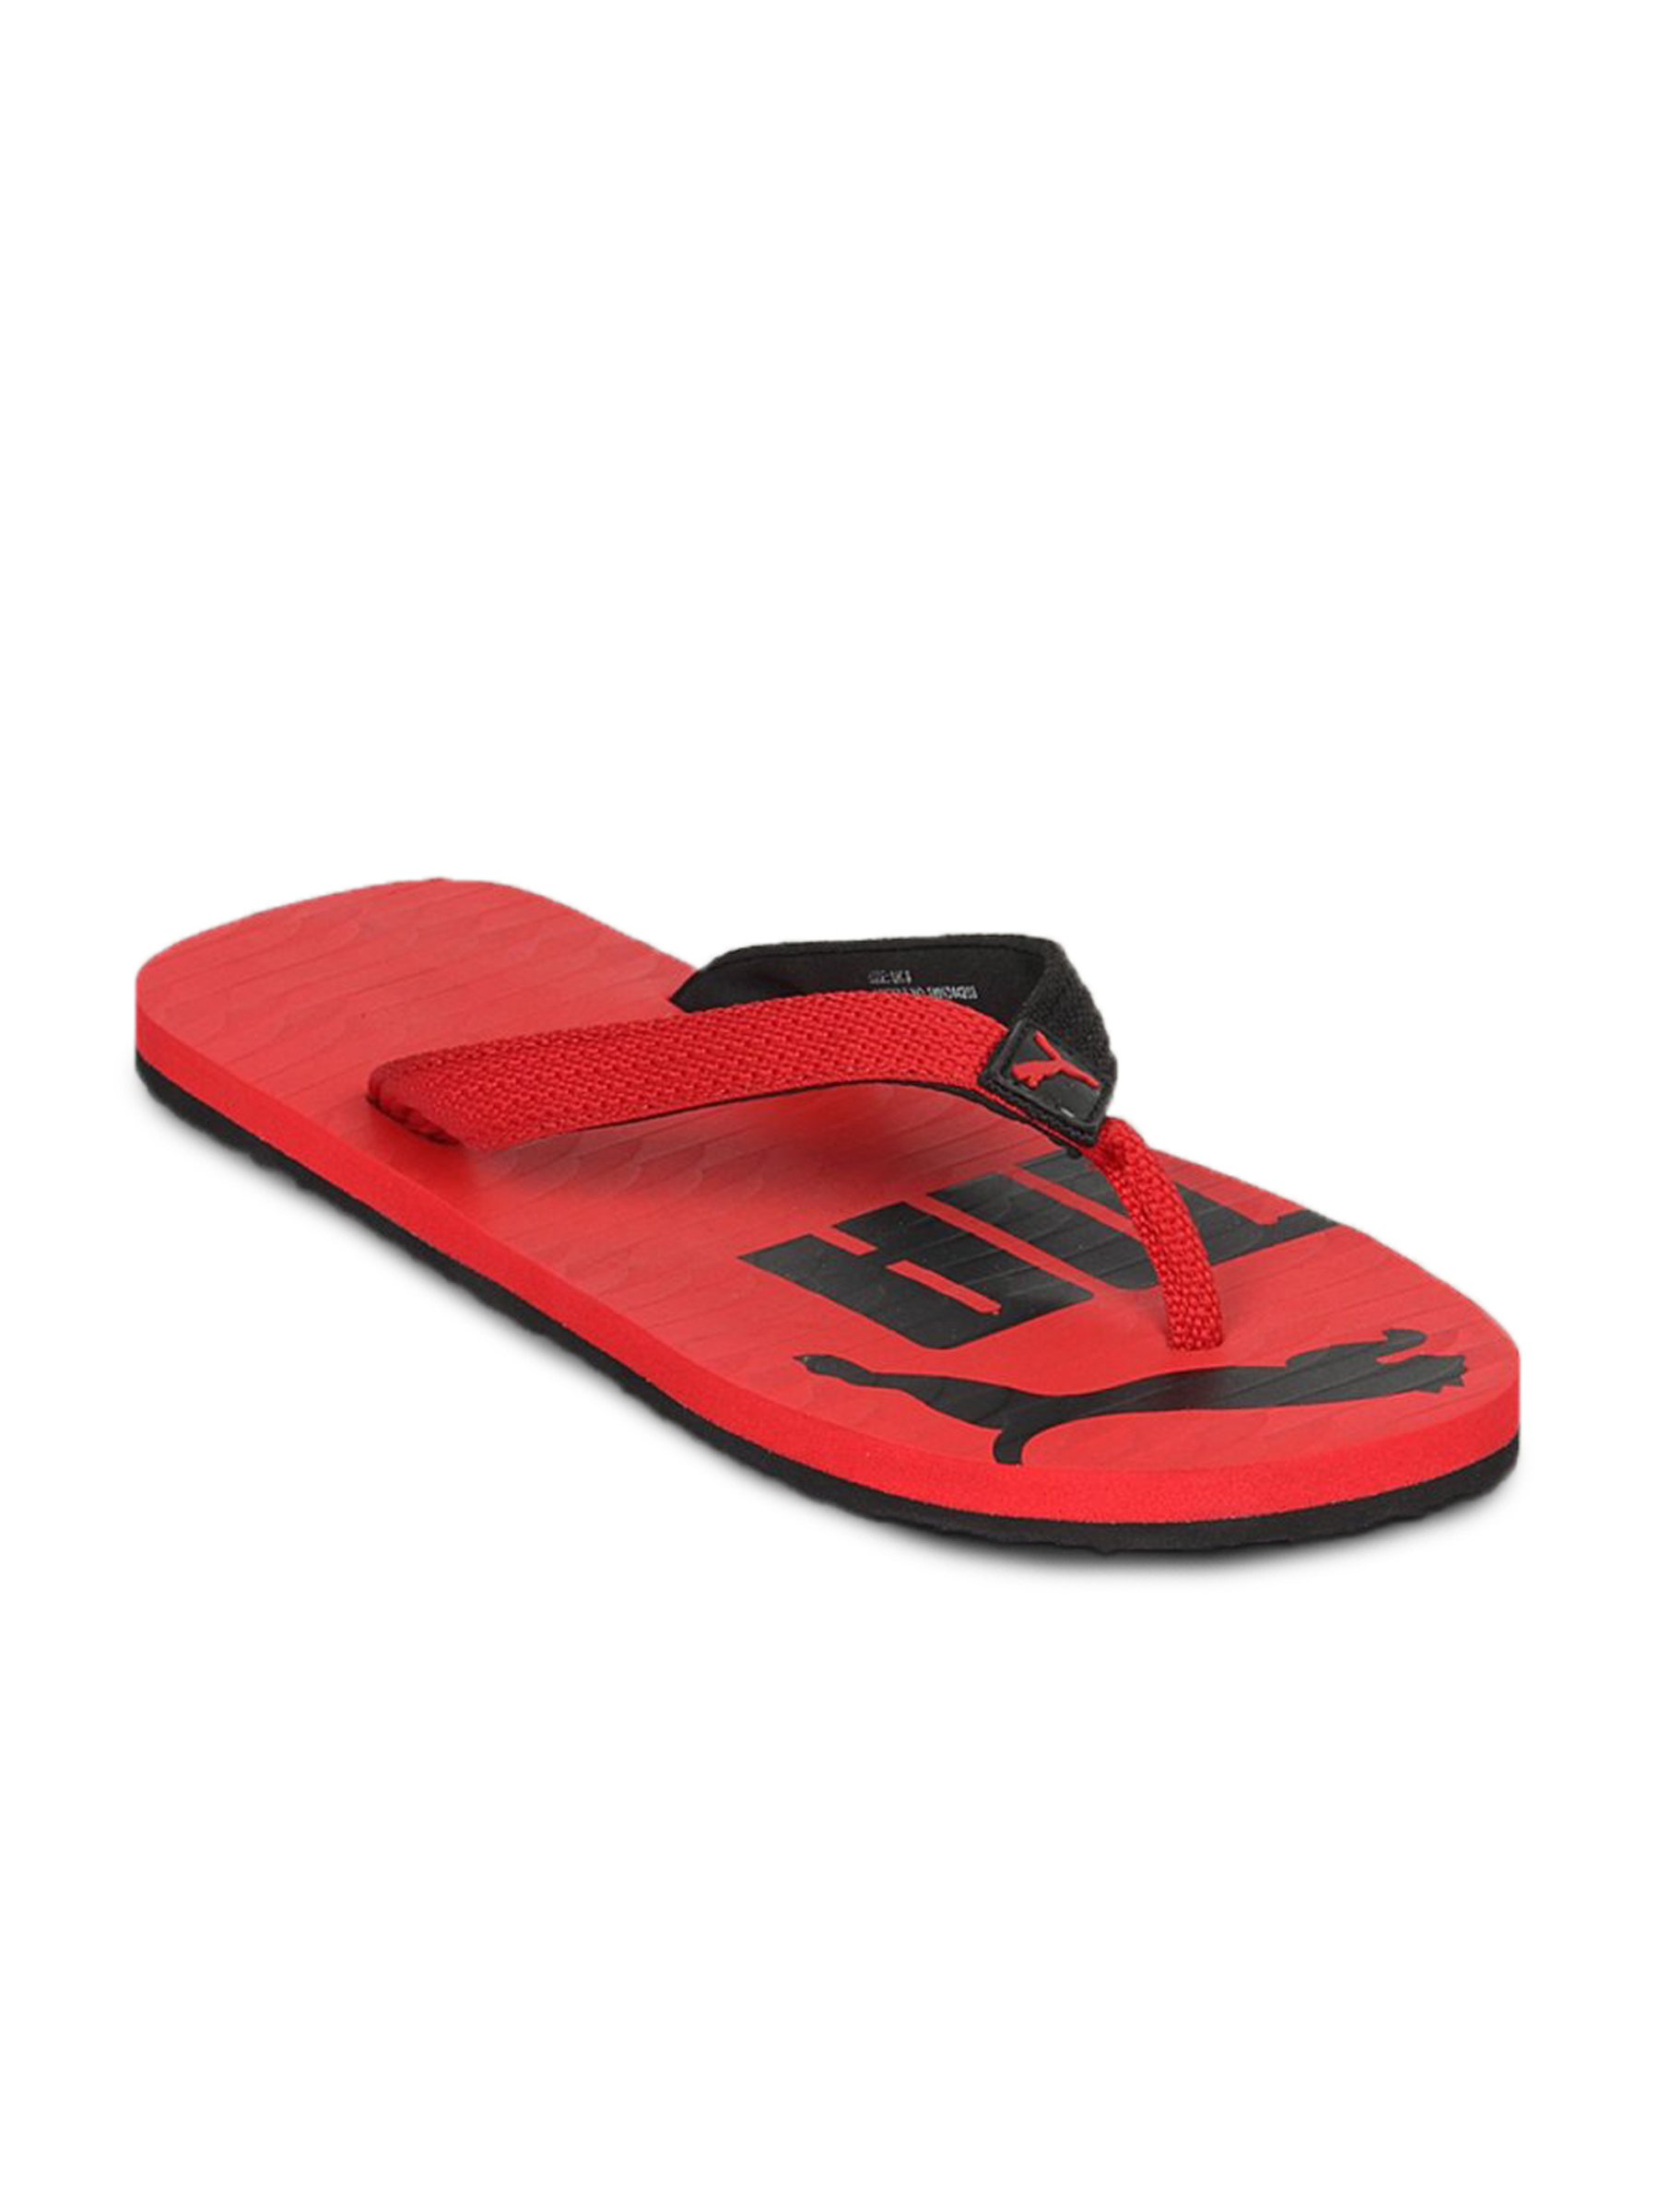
Puma Unisex Miami II Red Black Flip Flop
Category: Footwear / Flip Flops / Flip Flops
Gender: Unisex
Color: Red
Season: Summer 2011
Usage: Casual